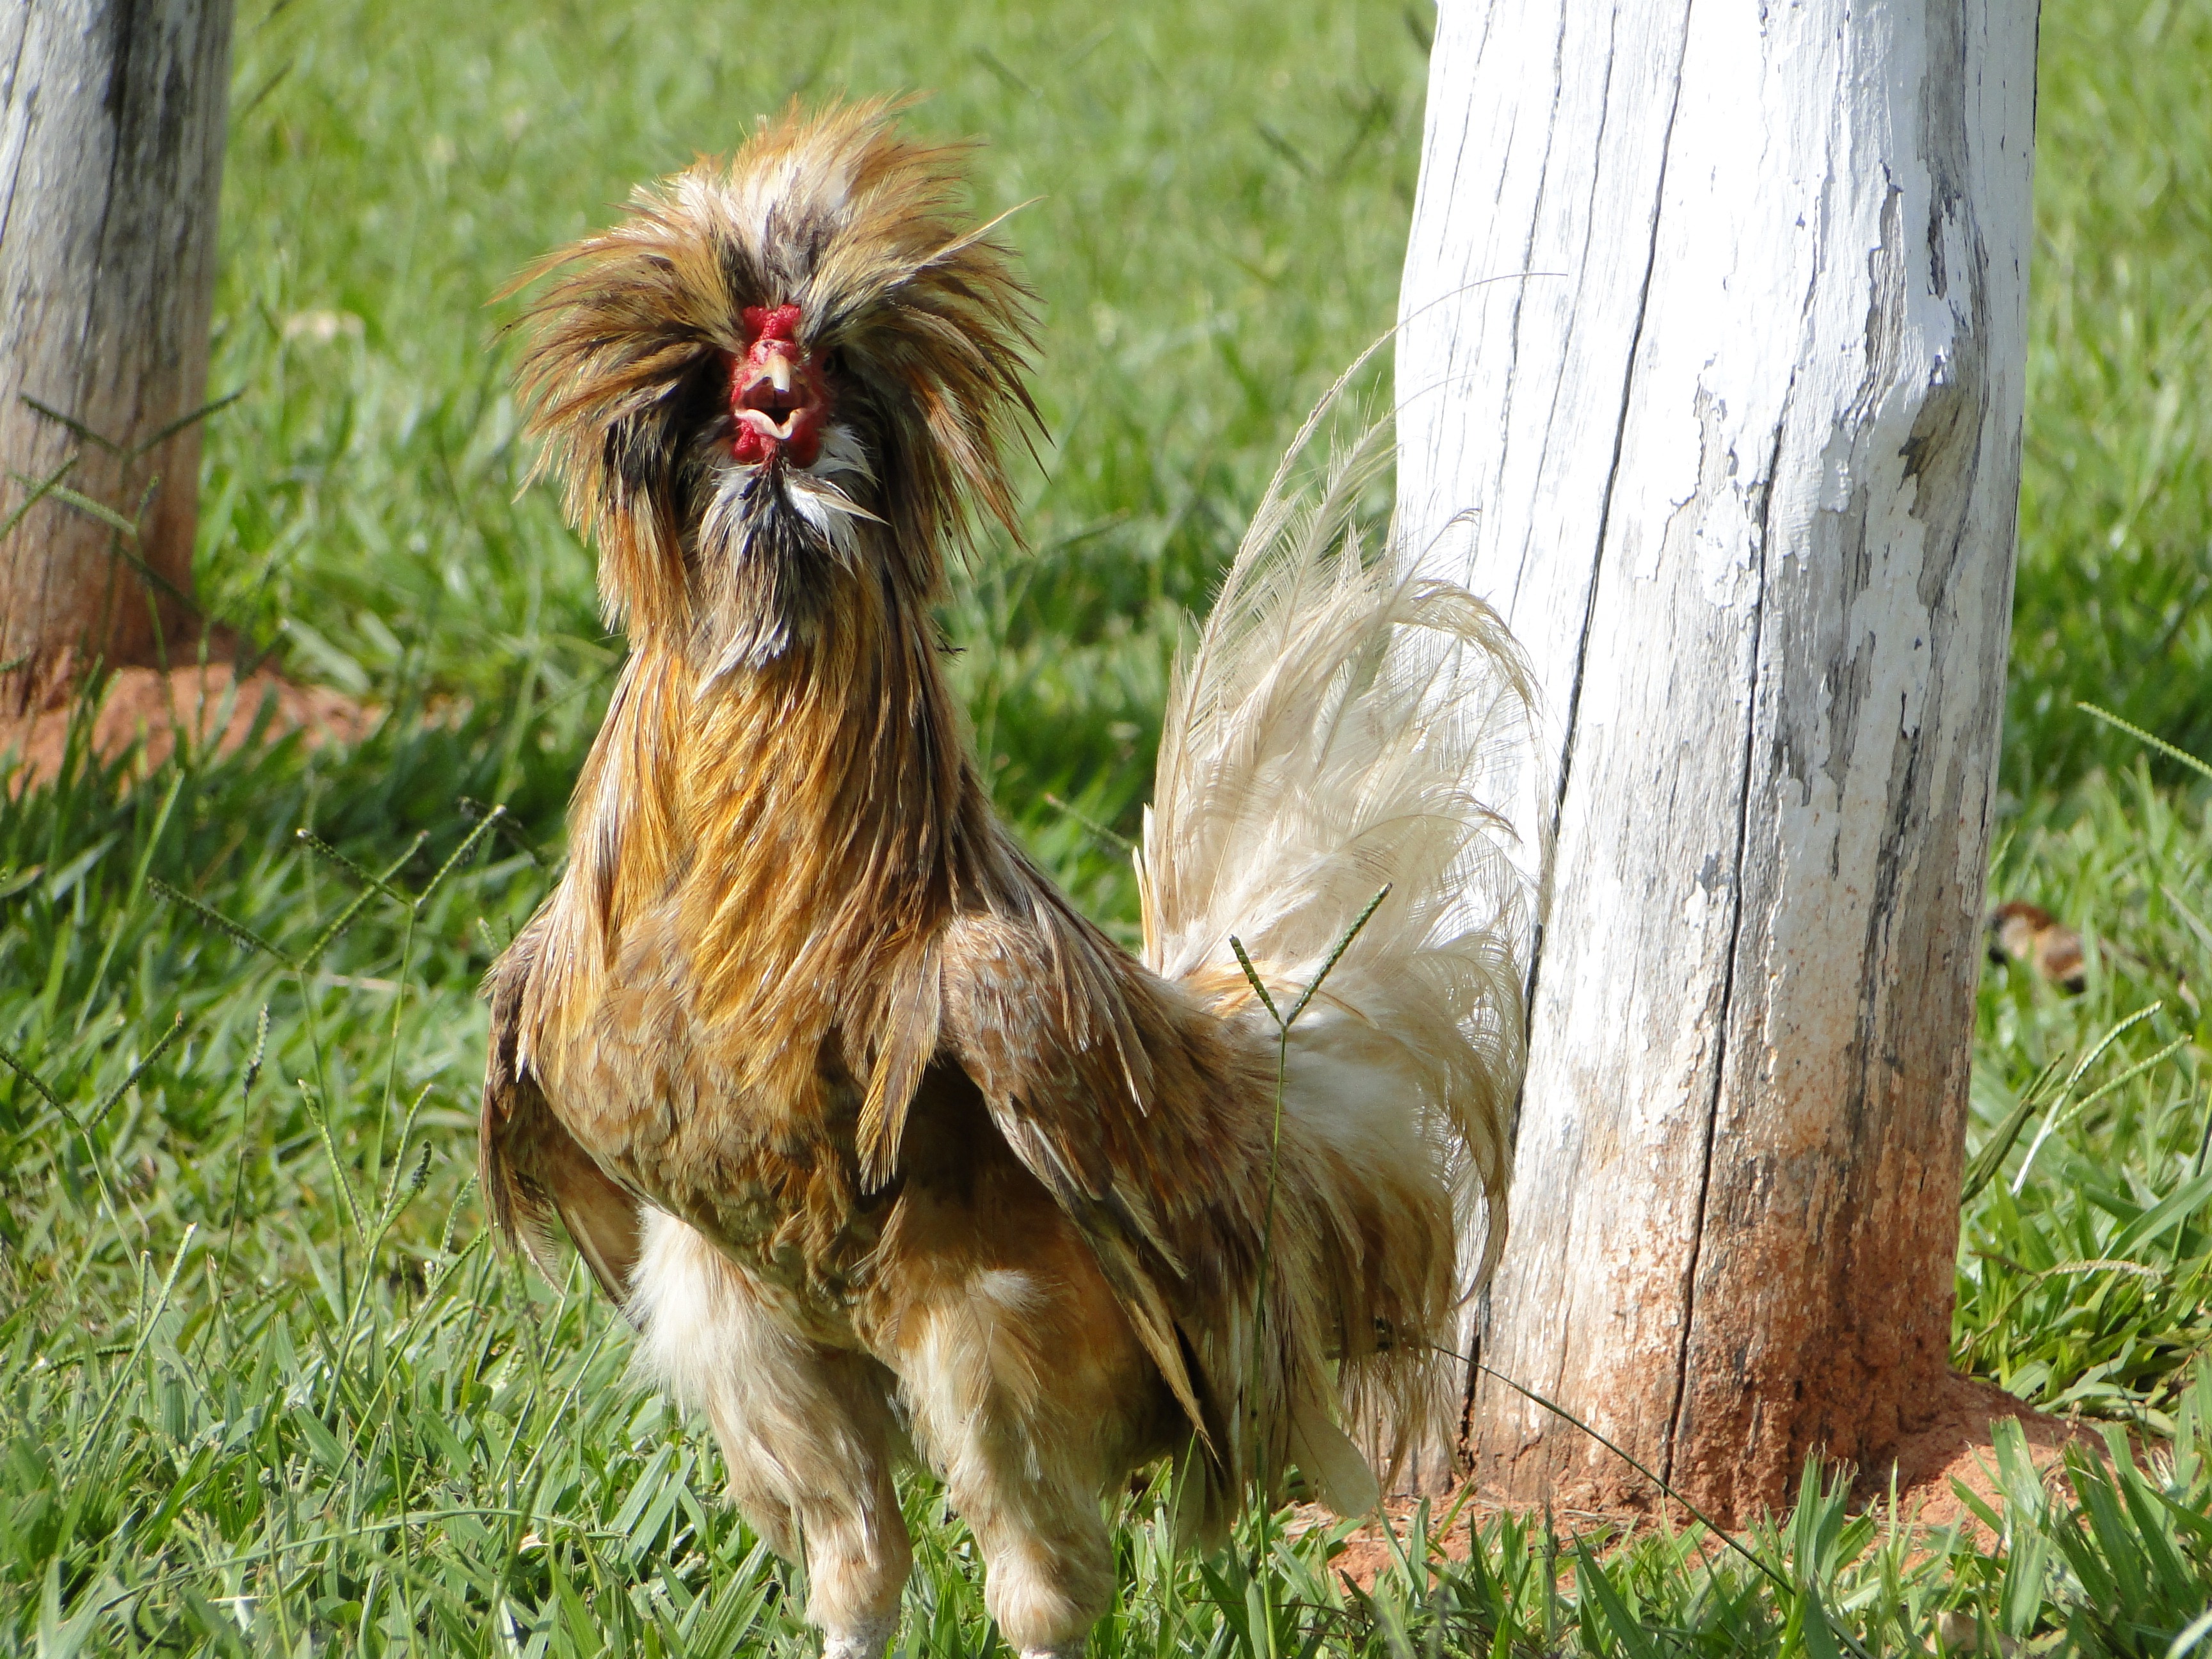
bird, farm, morning, animal, beak, livestock, natural, mammal, agriculture, meat, feather, chicken, fowl, avian, fauna, cockerel, rooster, poultry, cock, crest, wings, vertebrate, culture, domestic, farmyard, cockscomb, pride, comb, barnyard, cock a doodle doo